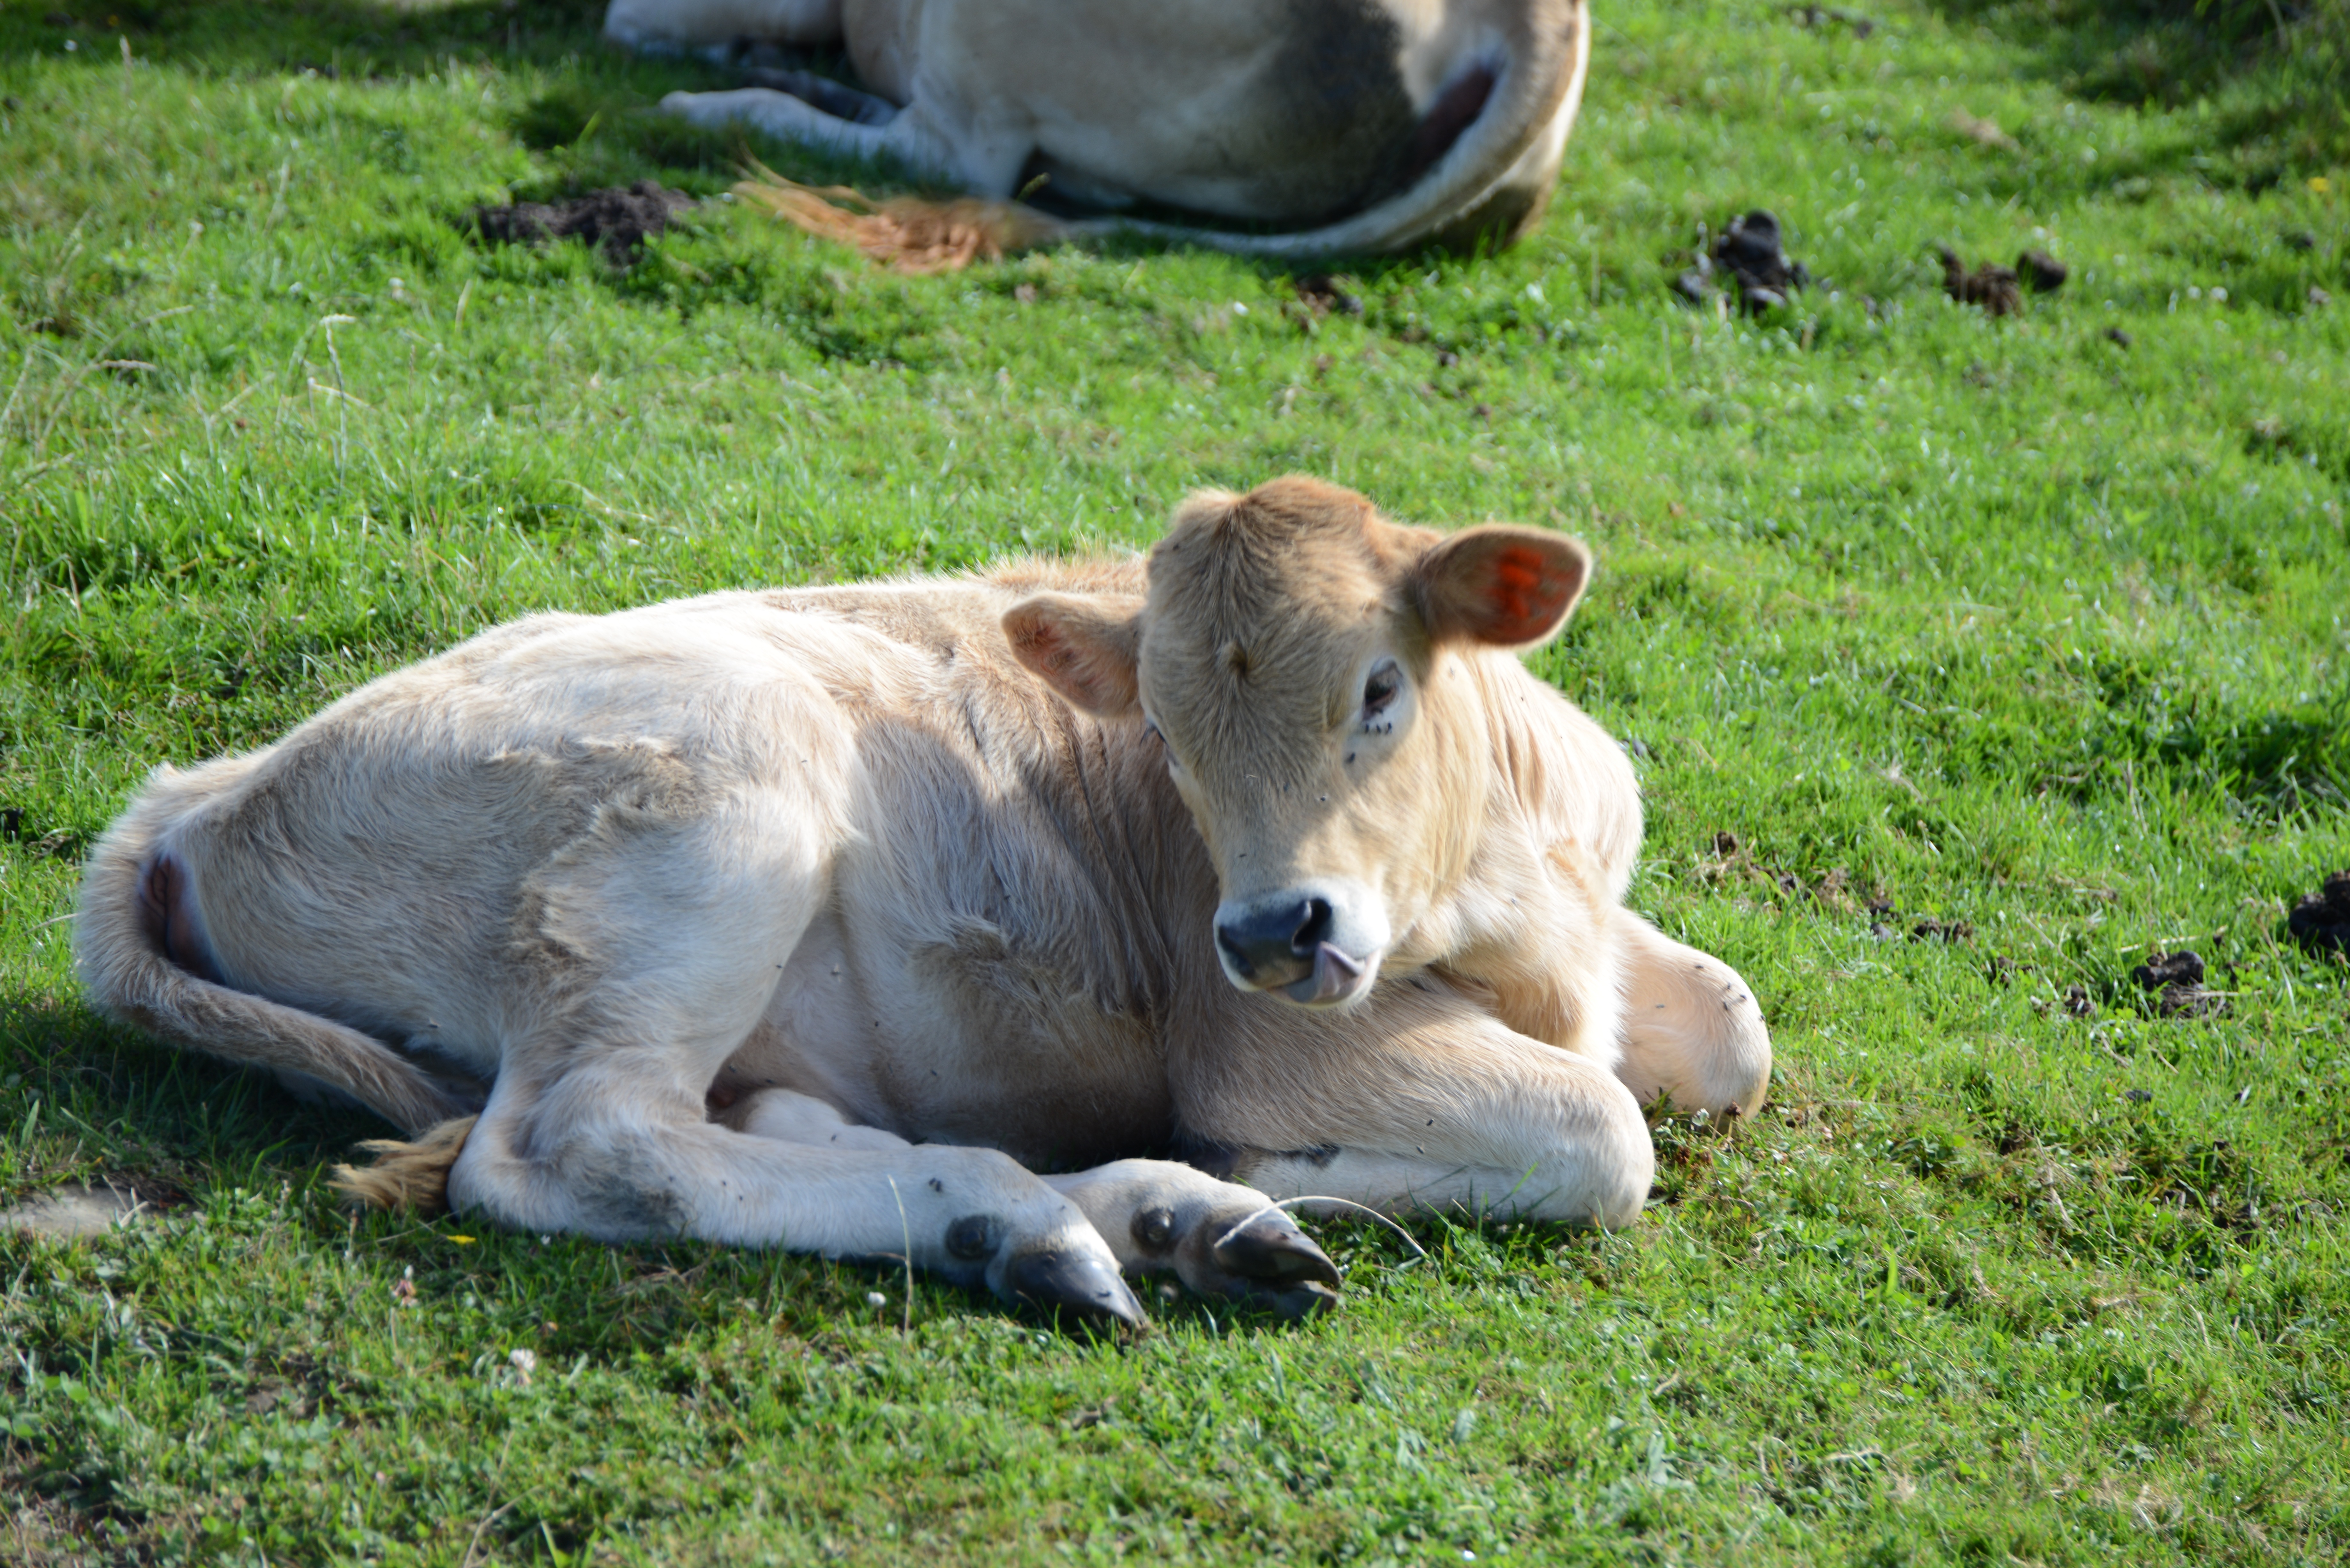
grass, field, animal, wildlife, zoo, cow, pasture, grazing, livestock, fauna, lion, calf, safari, cattle like mammal